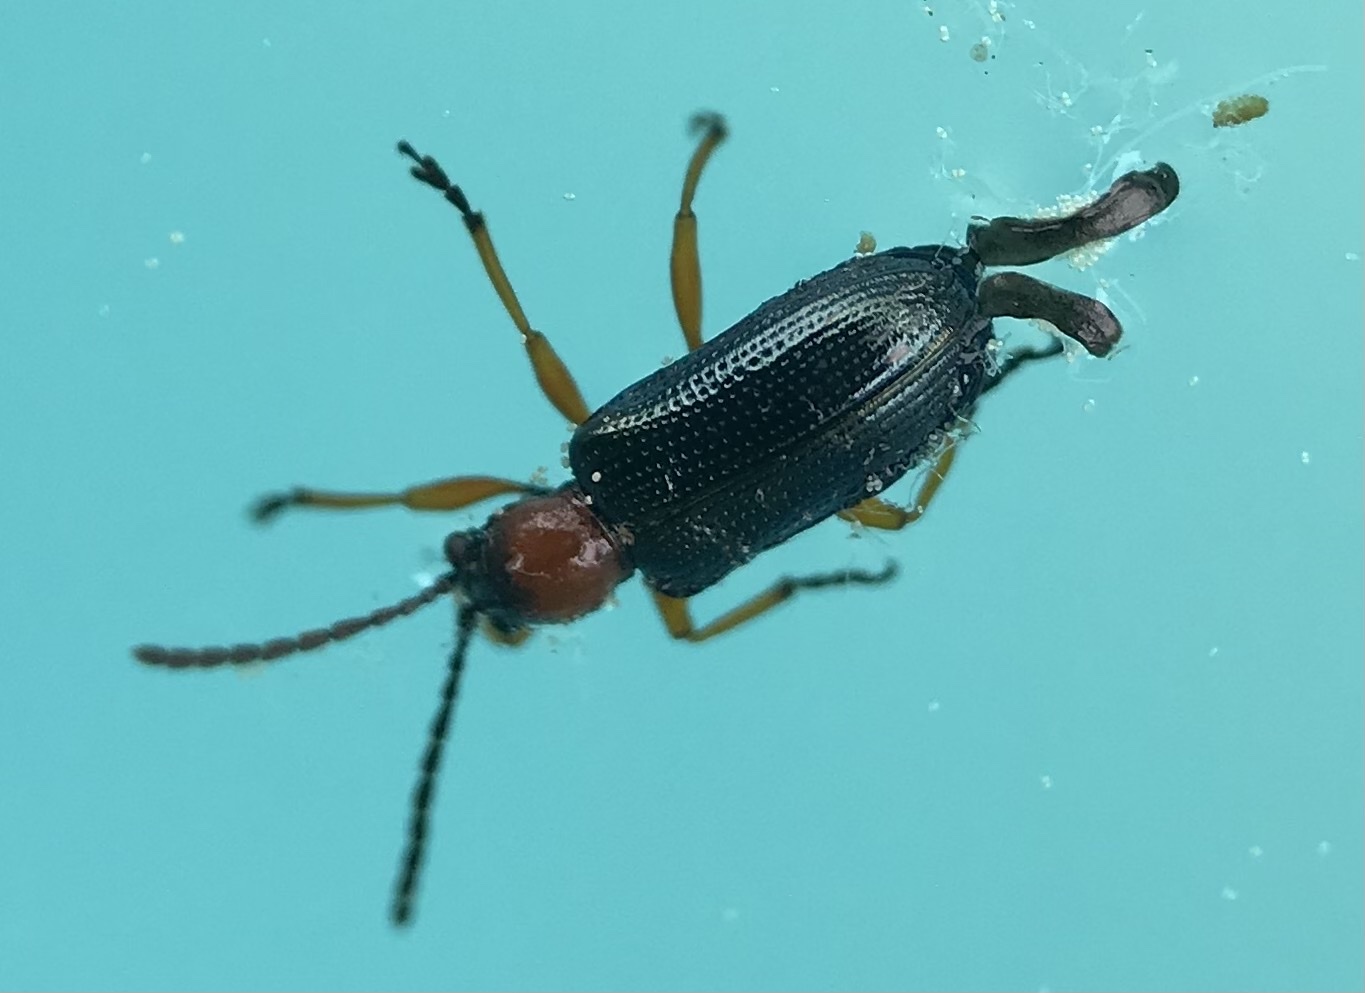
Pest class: cereal_leaf_beetle